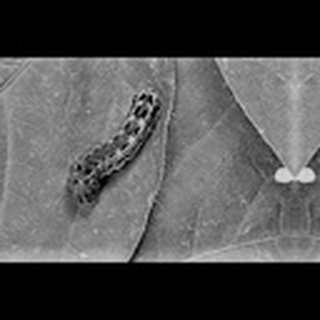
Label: cotton_army_worm